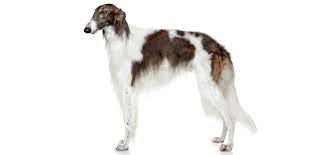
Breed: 226-n000064-borzoi